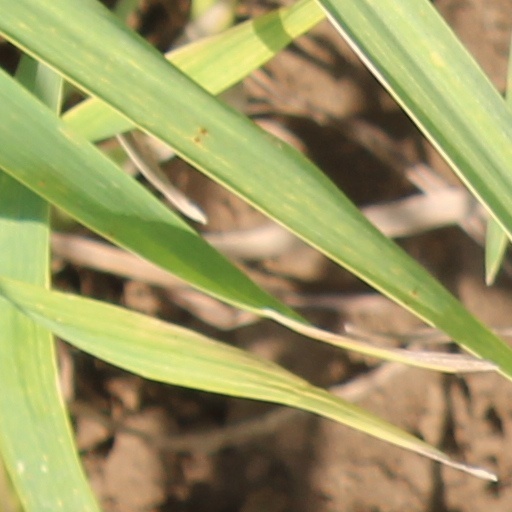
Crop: wheat